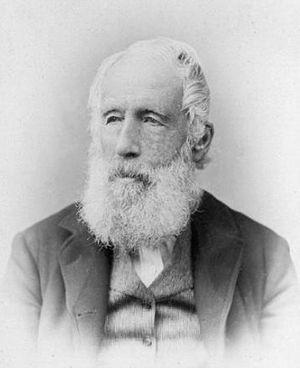
Sir John Bennet Lawes, 1st Baronet est un entrepreneur anglais et un scientifique dans le domaine de l'agriculture. Il a fondé une ferme expérimentale chez lui à Rothamsted Manor, qui est devenue le centre de recherche appelé station expérimentale de Rothamsted, où il a développé le superphosphate qui marque les débuts de l'utilisation des engrais chimiques